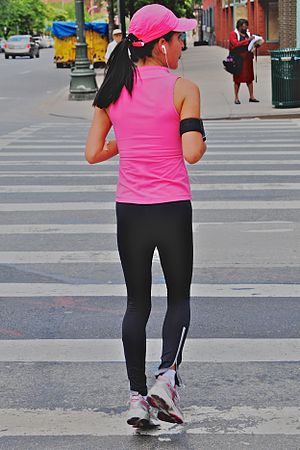
Løbesportstøj
Kvinde i pink og sort løbetøj
Løbetøj er, som regel, meget lette beklædningsgenstande, hvilke omfatter shorts, bukser, specielle sokker, huer, jakker, t-shirts og handsker.